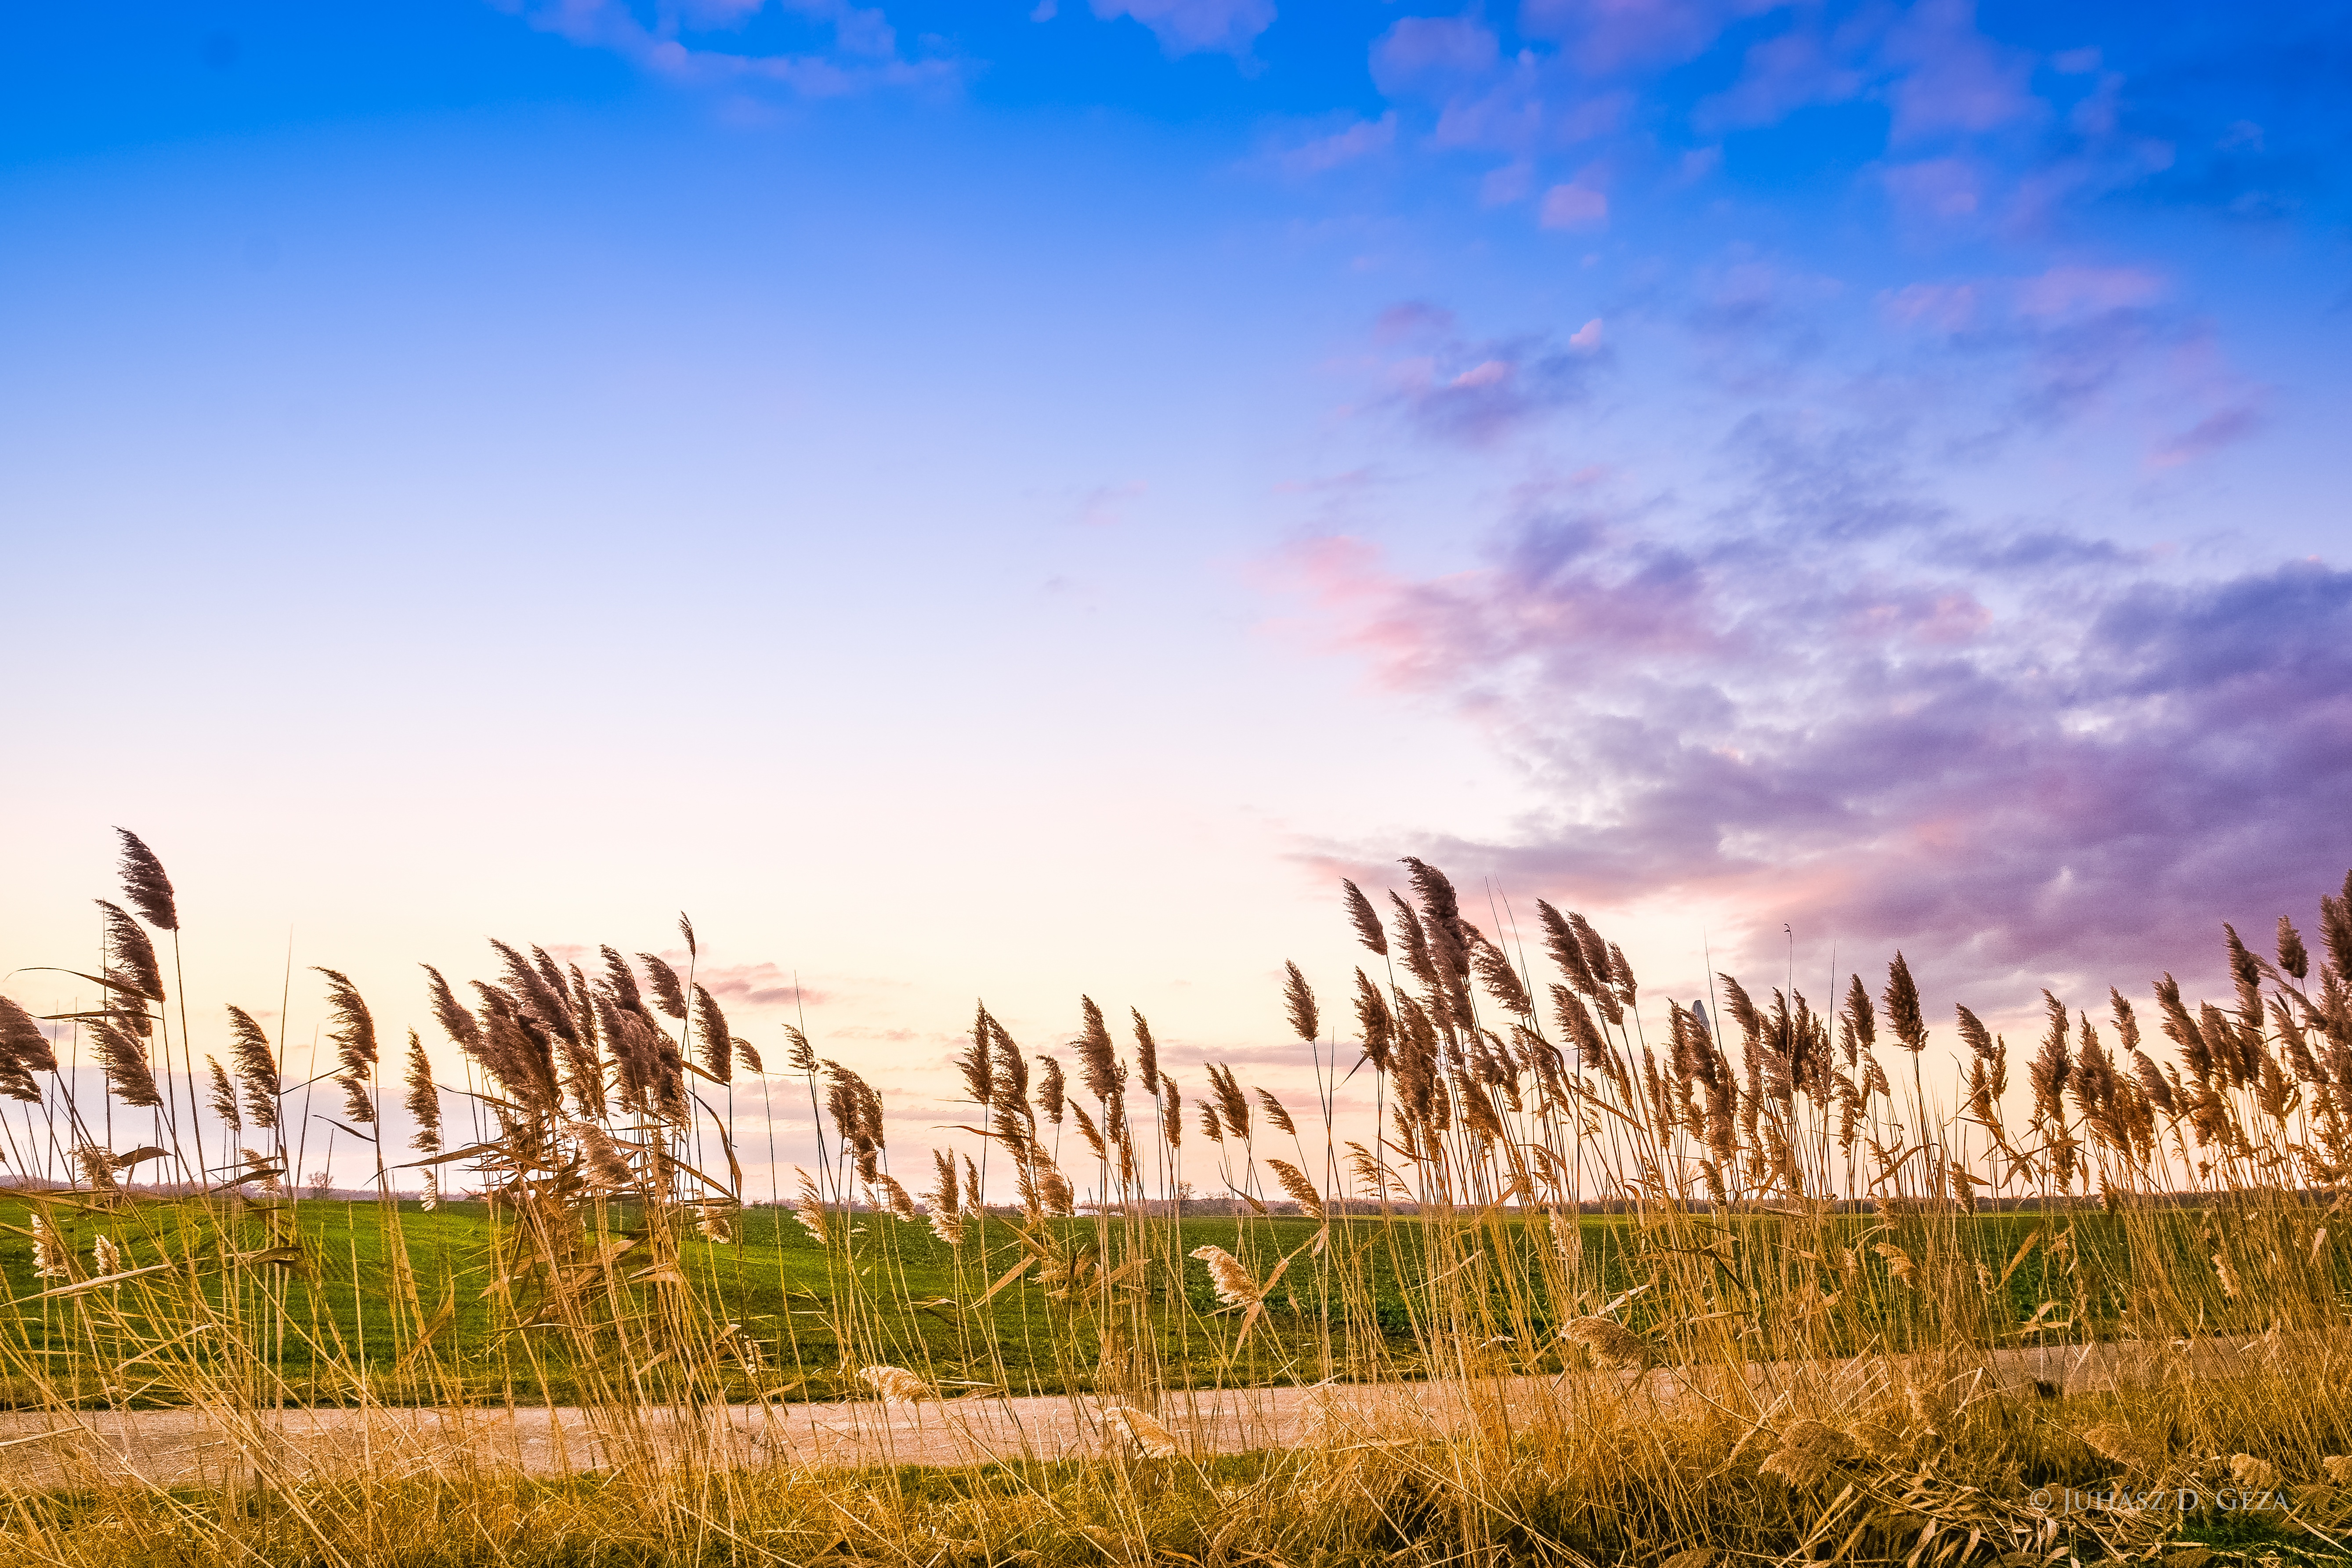
landscape, grass, horizon, cloud, plant, sky, sunrise, sunset, field, meadow, prairie, sunlight, morning, dawn, evening, food, crop, agriculture, savanna, plain, grassland, rural landscape, ecosystem, region, steppe, rural area, grass family